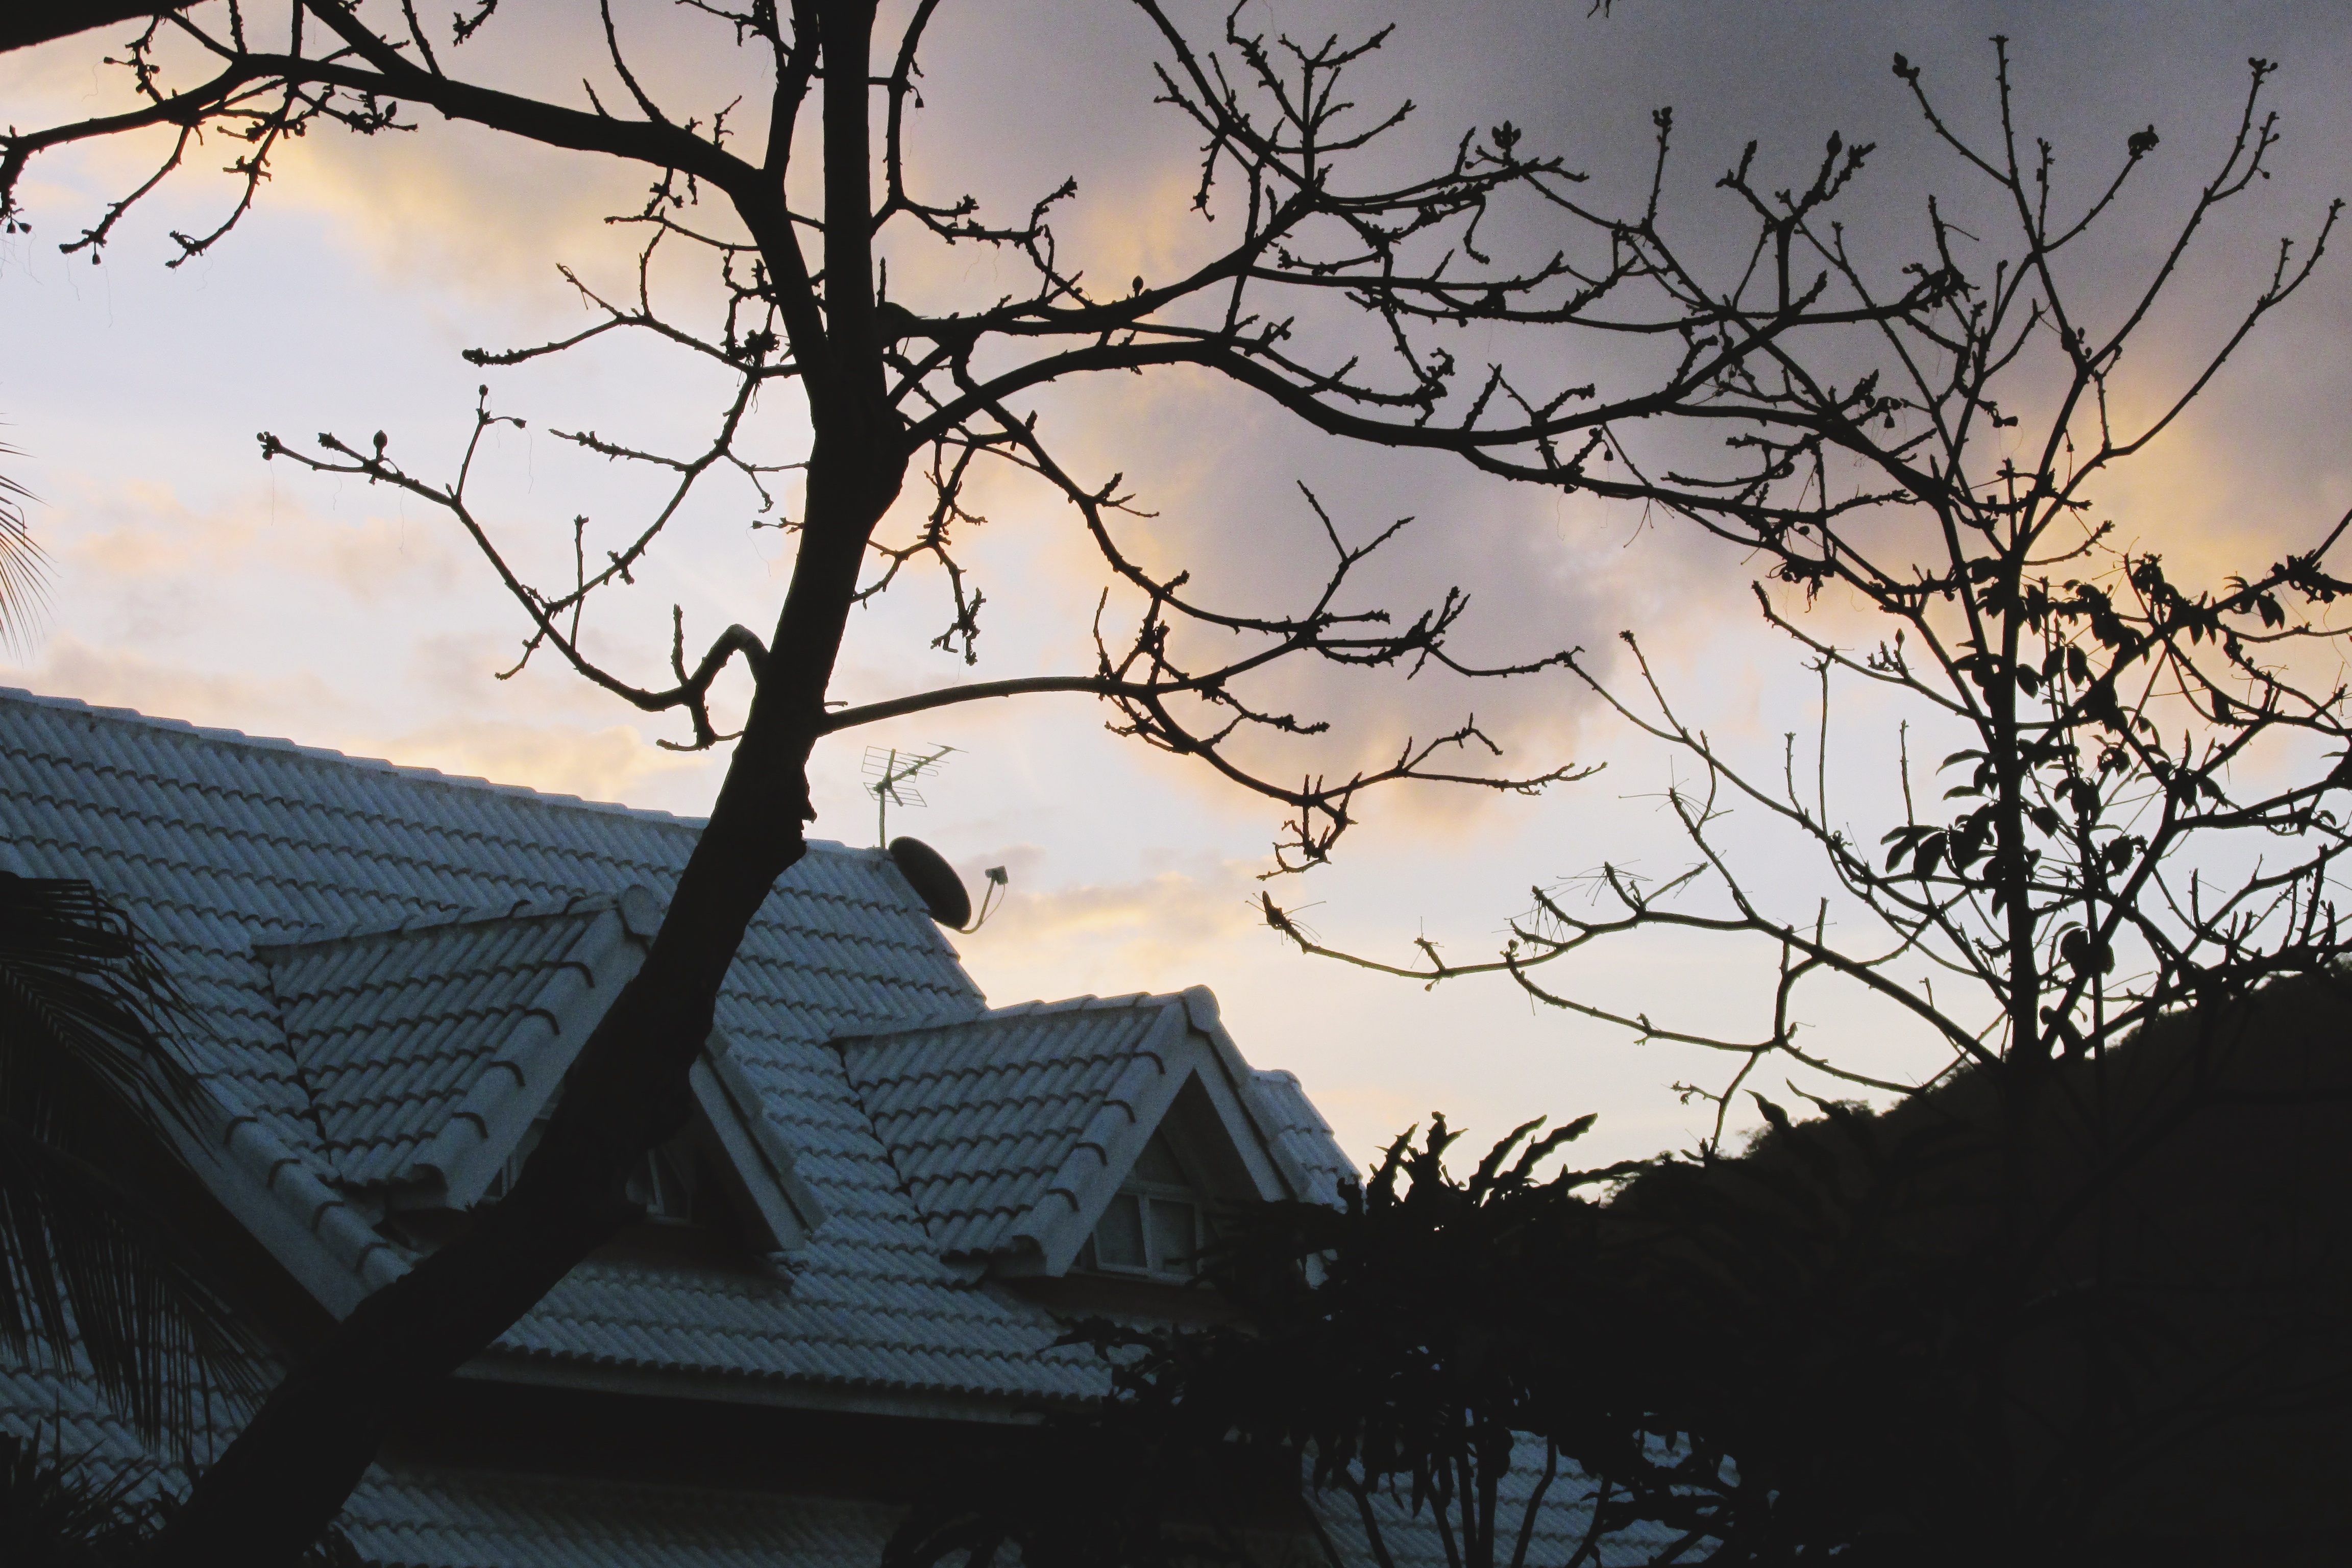
tree, nature, branch, silhouette, winter, cloud, plant, sky, sunset, sunlight, morning, leaf, dusk, evening, spring, autumn, season, atmospheric phenomenon, woody plant